Nadine Fähndrich

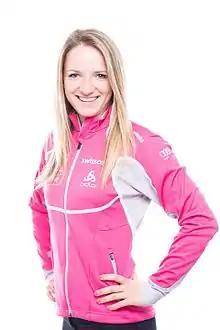

Nadine Fähndrich (born 16 October 1995) is a Swiss cross-country skier who represents Skiclub Horw.